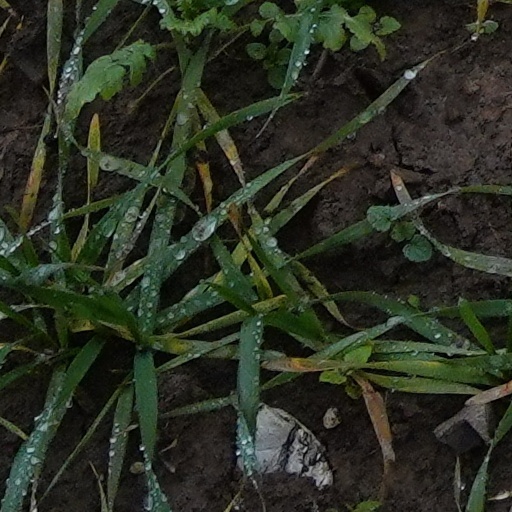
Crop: wheat